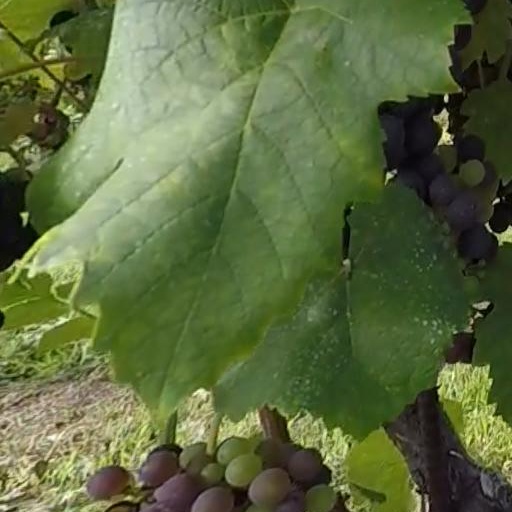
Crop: grape